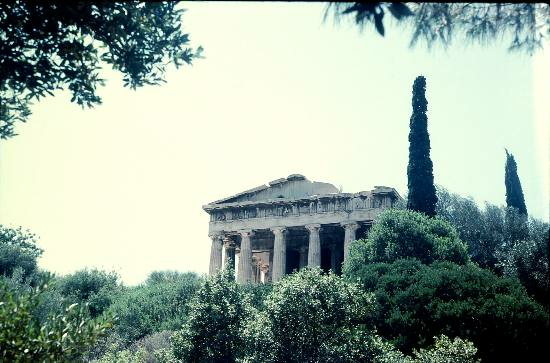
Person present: No